Albert A. Michelson

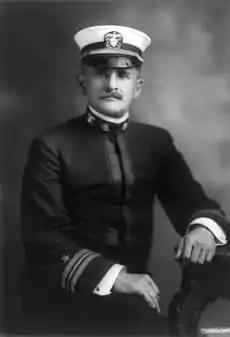
Lt. Cmdr. Albert A. Michelson while serving in the U.S. Navy. He rejoined the U.S. Navy in World War I, when this portrait was taken.

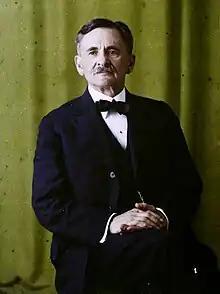
Autochrome portrait by Auguste Léon, 1921

Michelson was fascinated by light all his life. Once asked why he studied light, he reputedly said, "because it's so much fun".